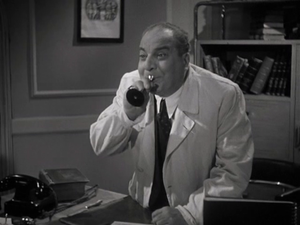
Mario Gallina né à Trieste le 23 mars 1889 et mort à Milan le 26 septembre 1950 est un acteur italien.